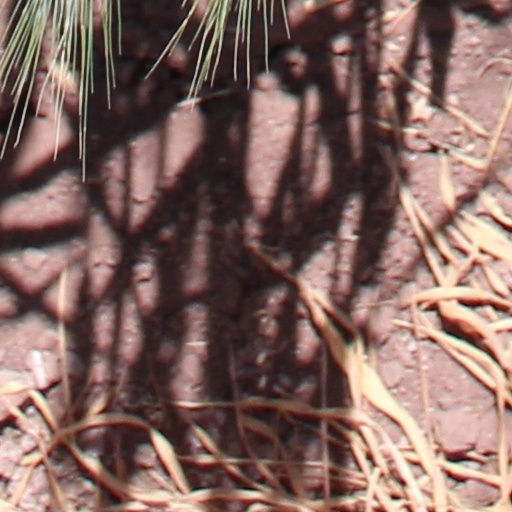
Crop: wheat